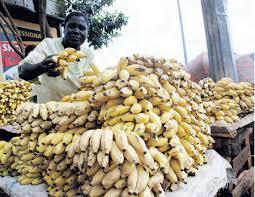
Kuna mama mfanyabiashara, muuza ndizi za kuiva zenye rangi ya manjano. Ndizi zenyewe ziko juu ya meza. Meza moja zimewekwea ndizi hazina gunia, ile meza nyingine juu yake, juu ya meza kuna gunia la nyeupe huku huyu mama amewekea ndizi zingine za kuiva.